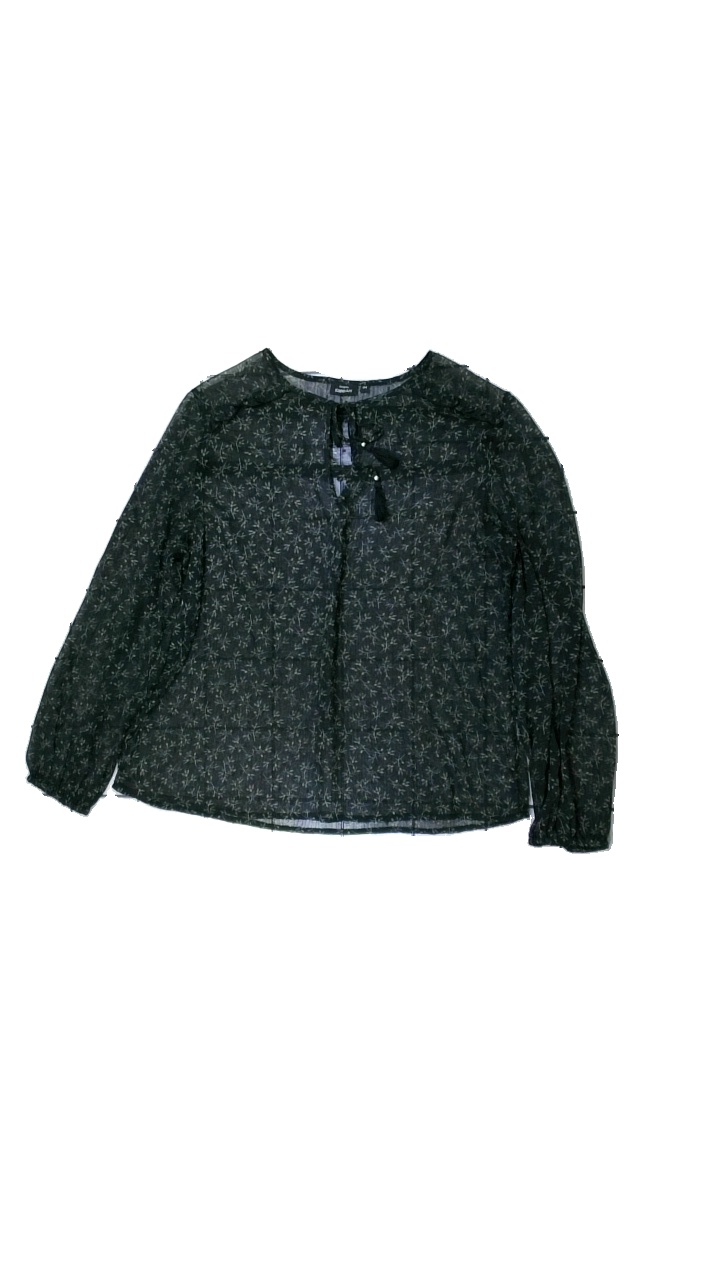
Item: Blouse (Ladies)
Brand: Kappahl
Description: black sheer blosue with floralprint
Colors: Black, Yellow
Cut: Regular
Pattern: Floral print
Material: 100% Polyester
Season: All
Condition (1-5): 5
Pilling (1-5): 5
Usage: Reuse
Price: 50-100